Shinto shrine

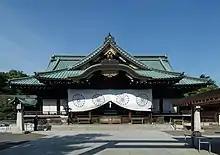
The Yasukuni Shrine in Chiyoda, Tokyo

Fushimi Inari Taisha is the head shrine of the largest shrine network in Japan, which has more than 32,000 members, about a third of the total. Inari Okami worship started here in the 8th century and has continued ever since, expanding to the rest of the country. Located in Fushimi-ku, Kyoto, the shrine sits at the base of a mountain also named Inari and includes trails up the mountain to many smaller shrines. Another very large example is the Yūtoku Inari Shrine in Kashima City, Saga Prefecture.